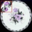
Label: plate